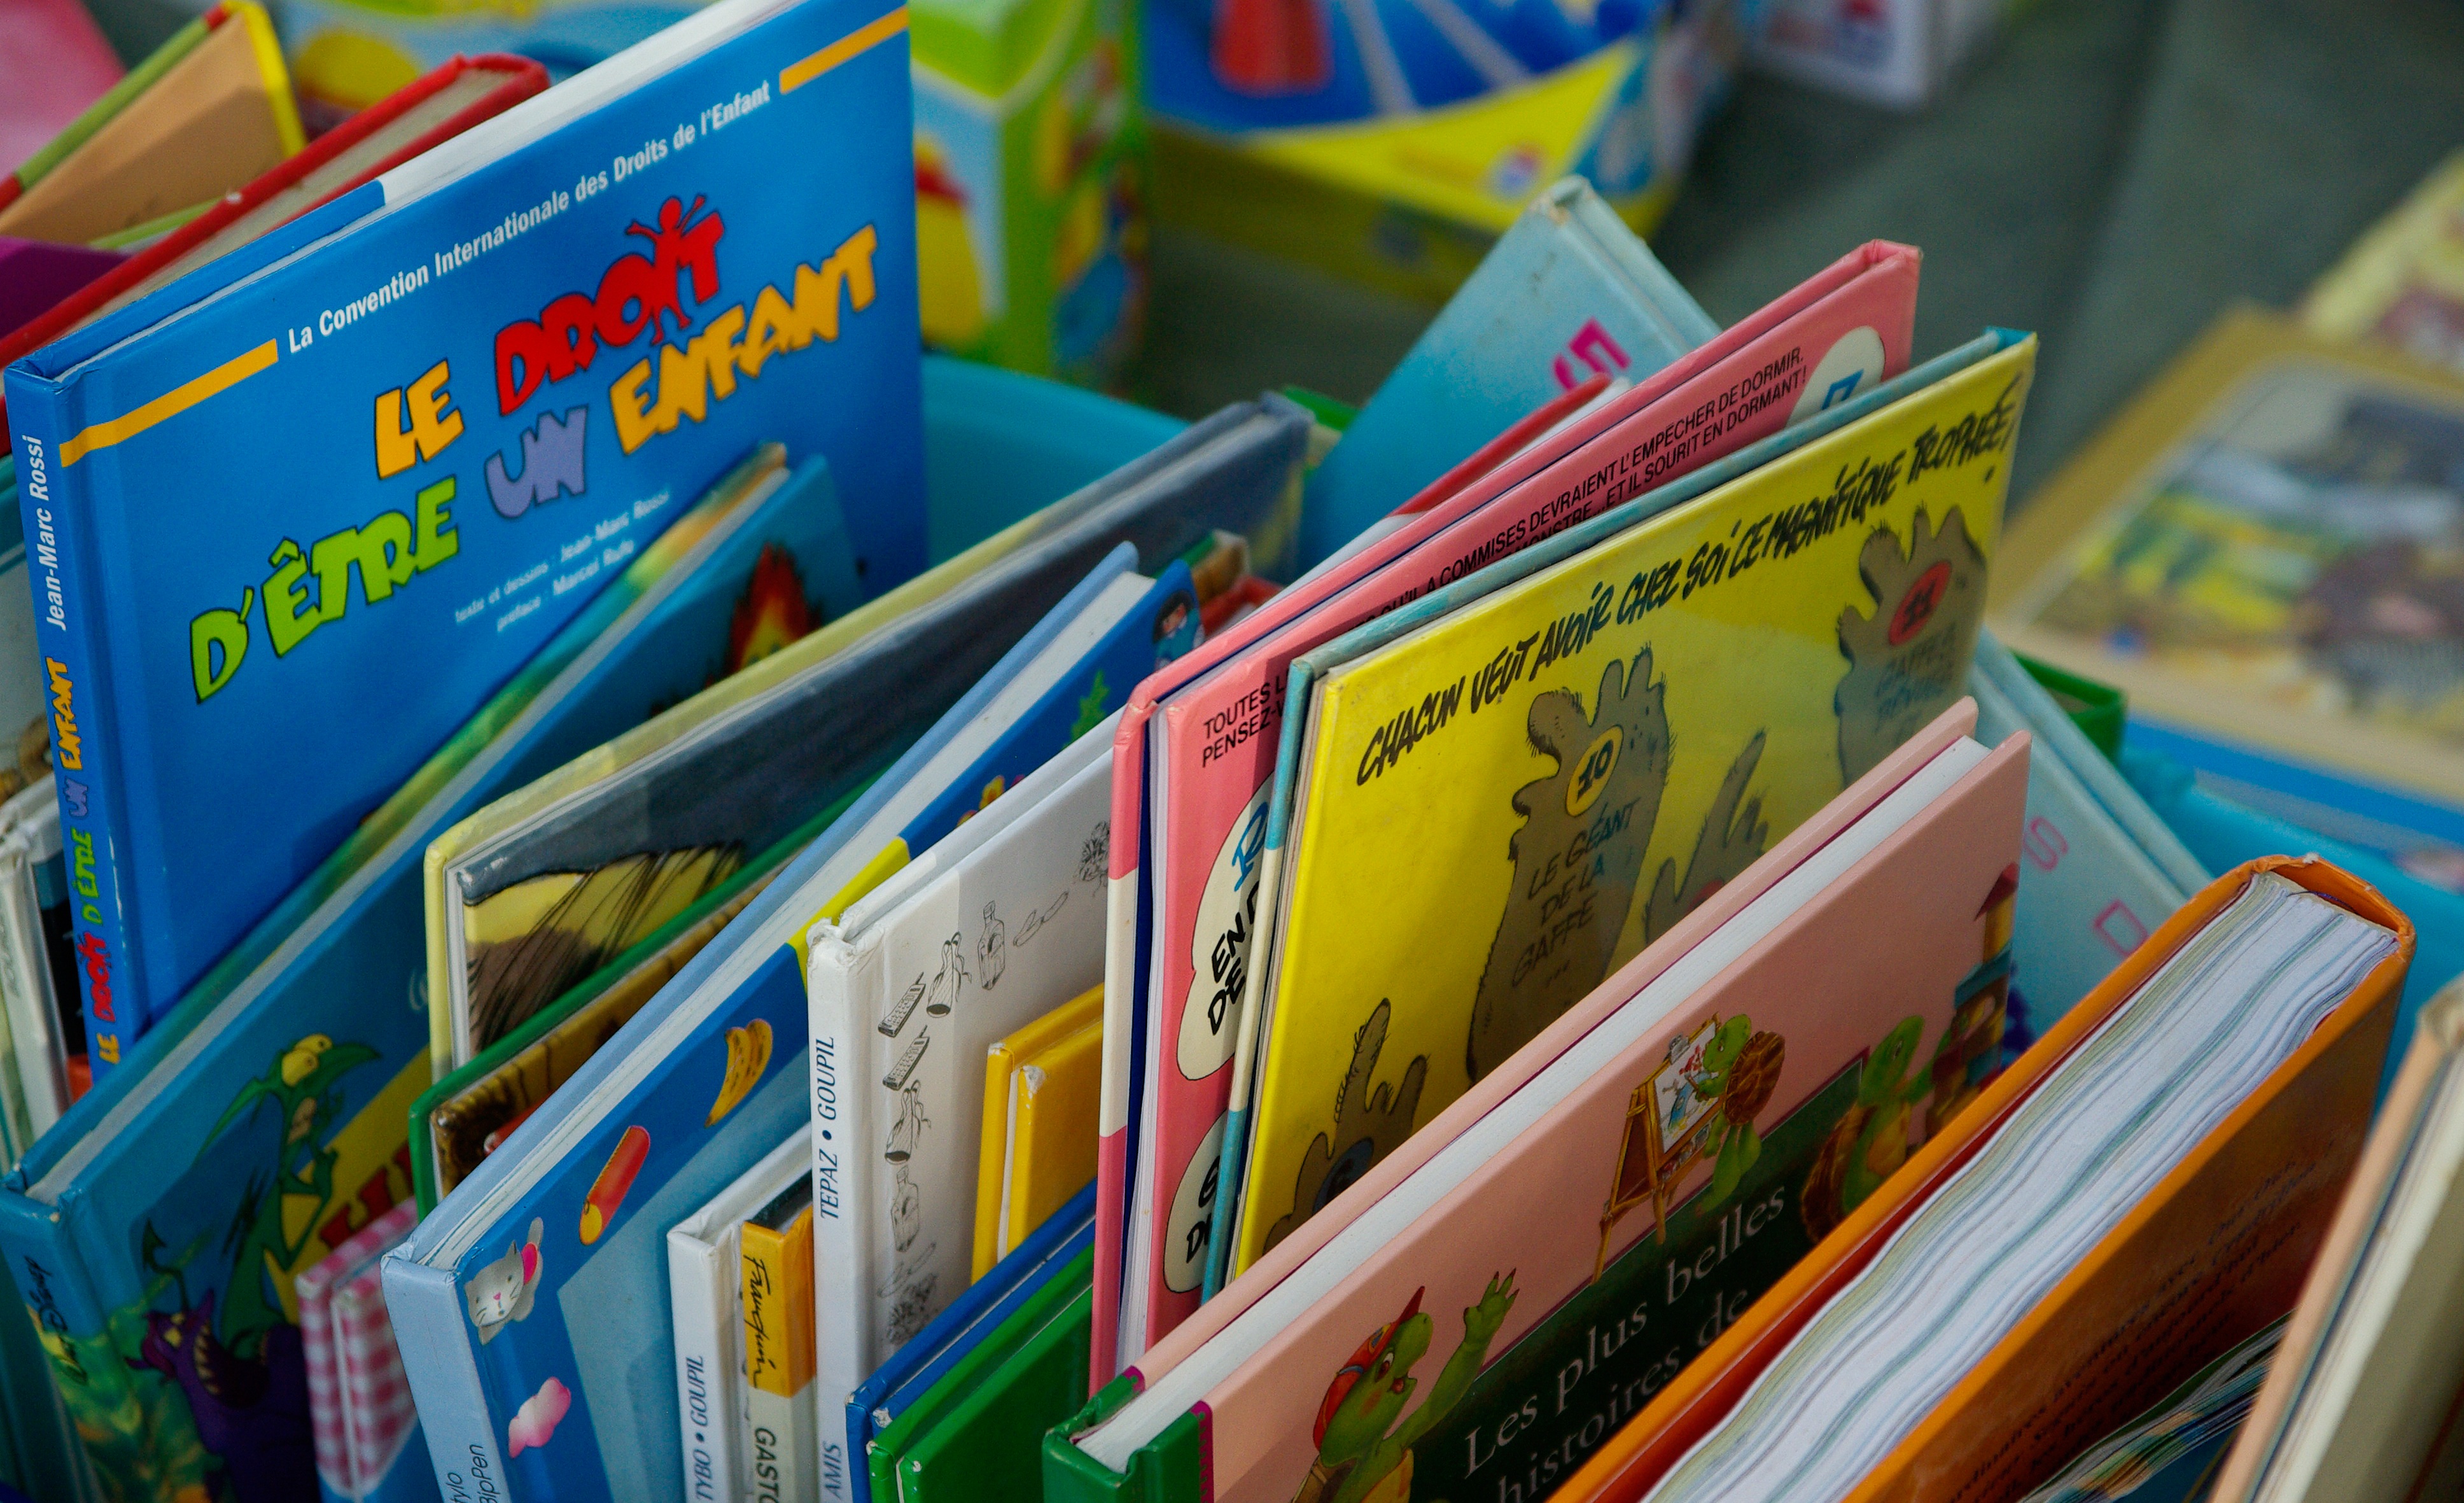
book, color, art, books, flea market, bookseller, vide grenier, albums